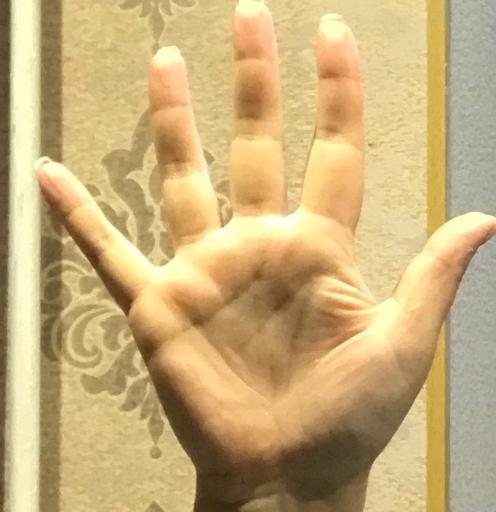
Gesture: palm